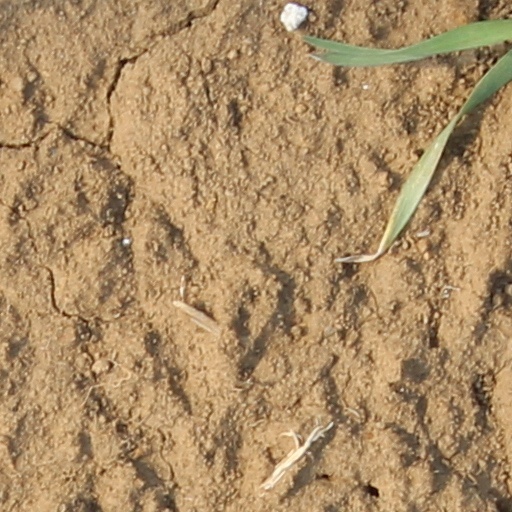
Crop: wheat